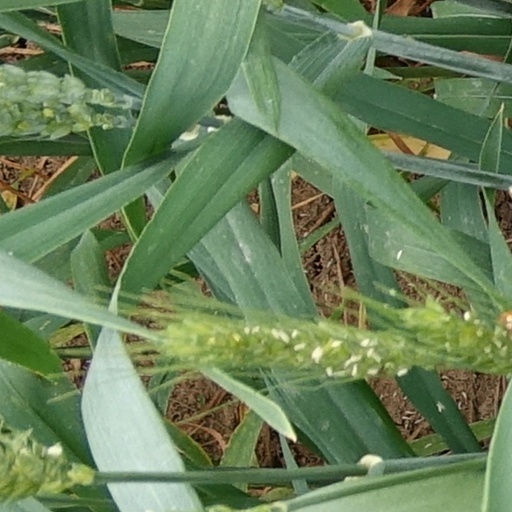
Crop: wheat